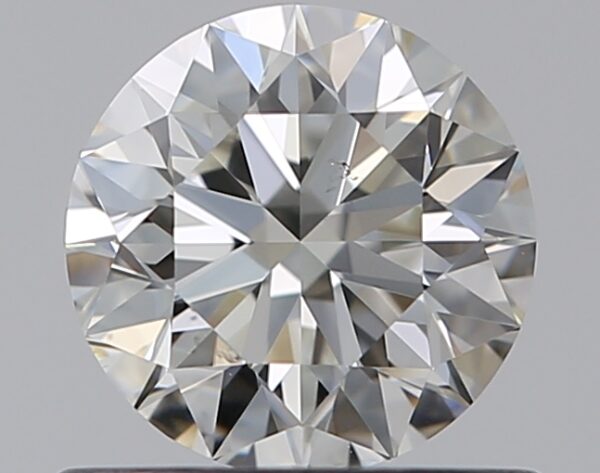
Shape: round
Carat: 0.59
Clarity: VS2
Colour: J
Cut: EX
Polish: EX
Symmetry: EX
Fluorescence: N
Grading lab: GIA
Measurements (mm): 5.34 x 5.37 x 3.35